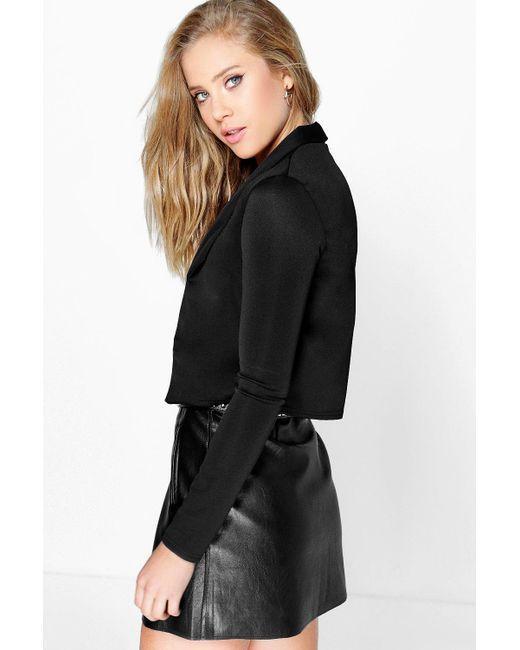
Vollärmliges Winteroberteil mit Lederjacke für Damen